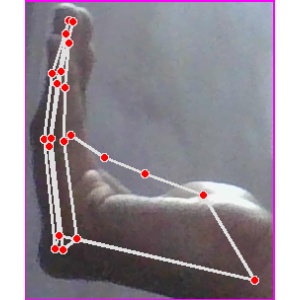
अक्षर: स